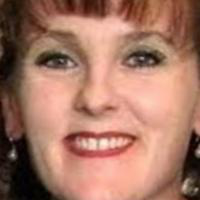
Age group: age 31-40